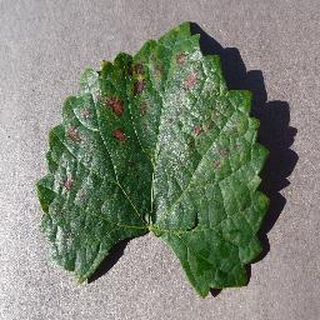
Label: grape_esca_black_measles